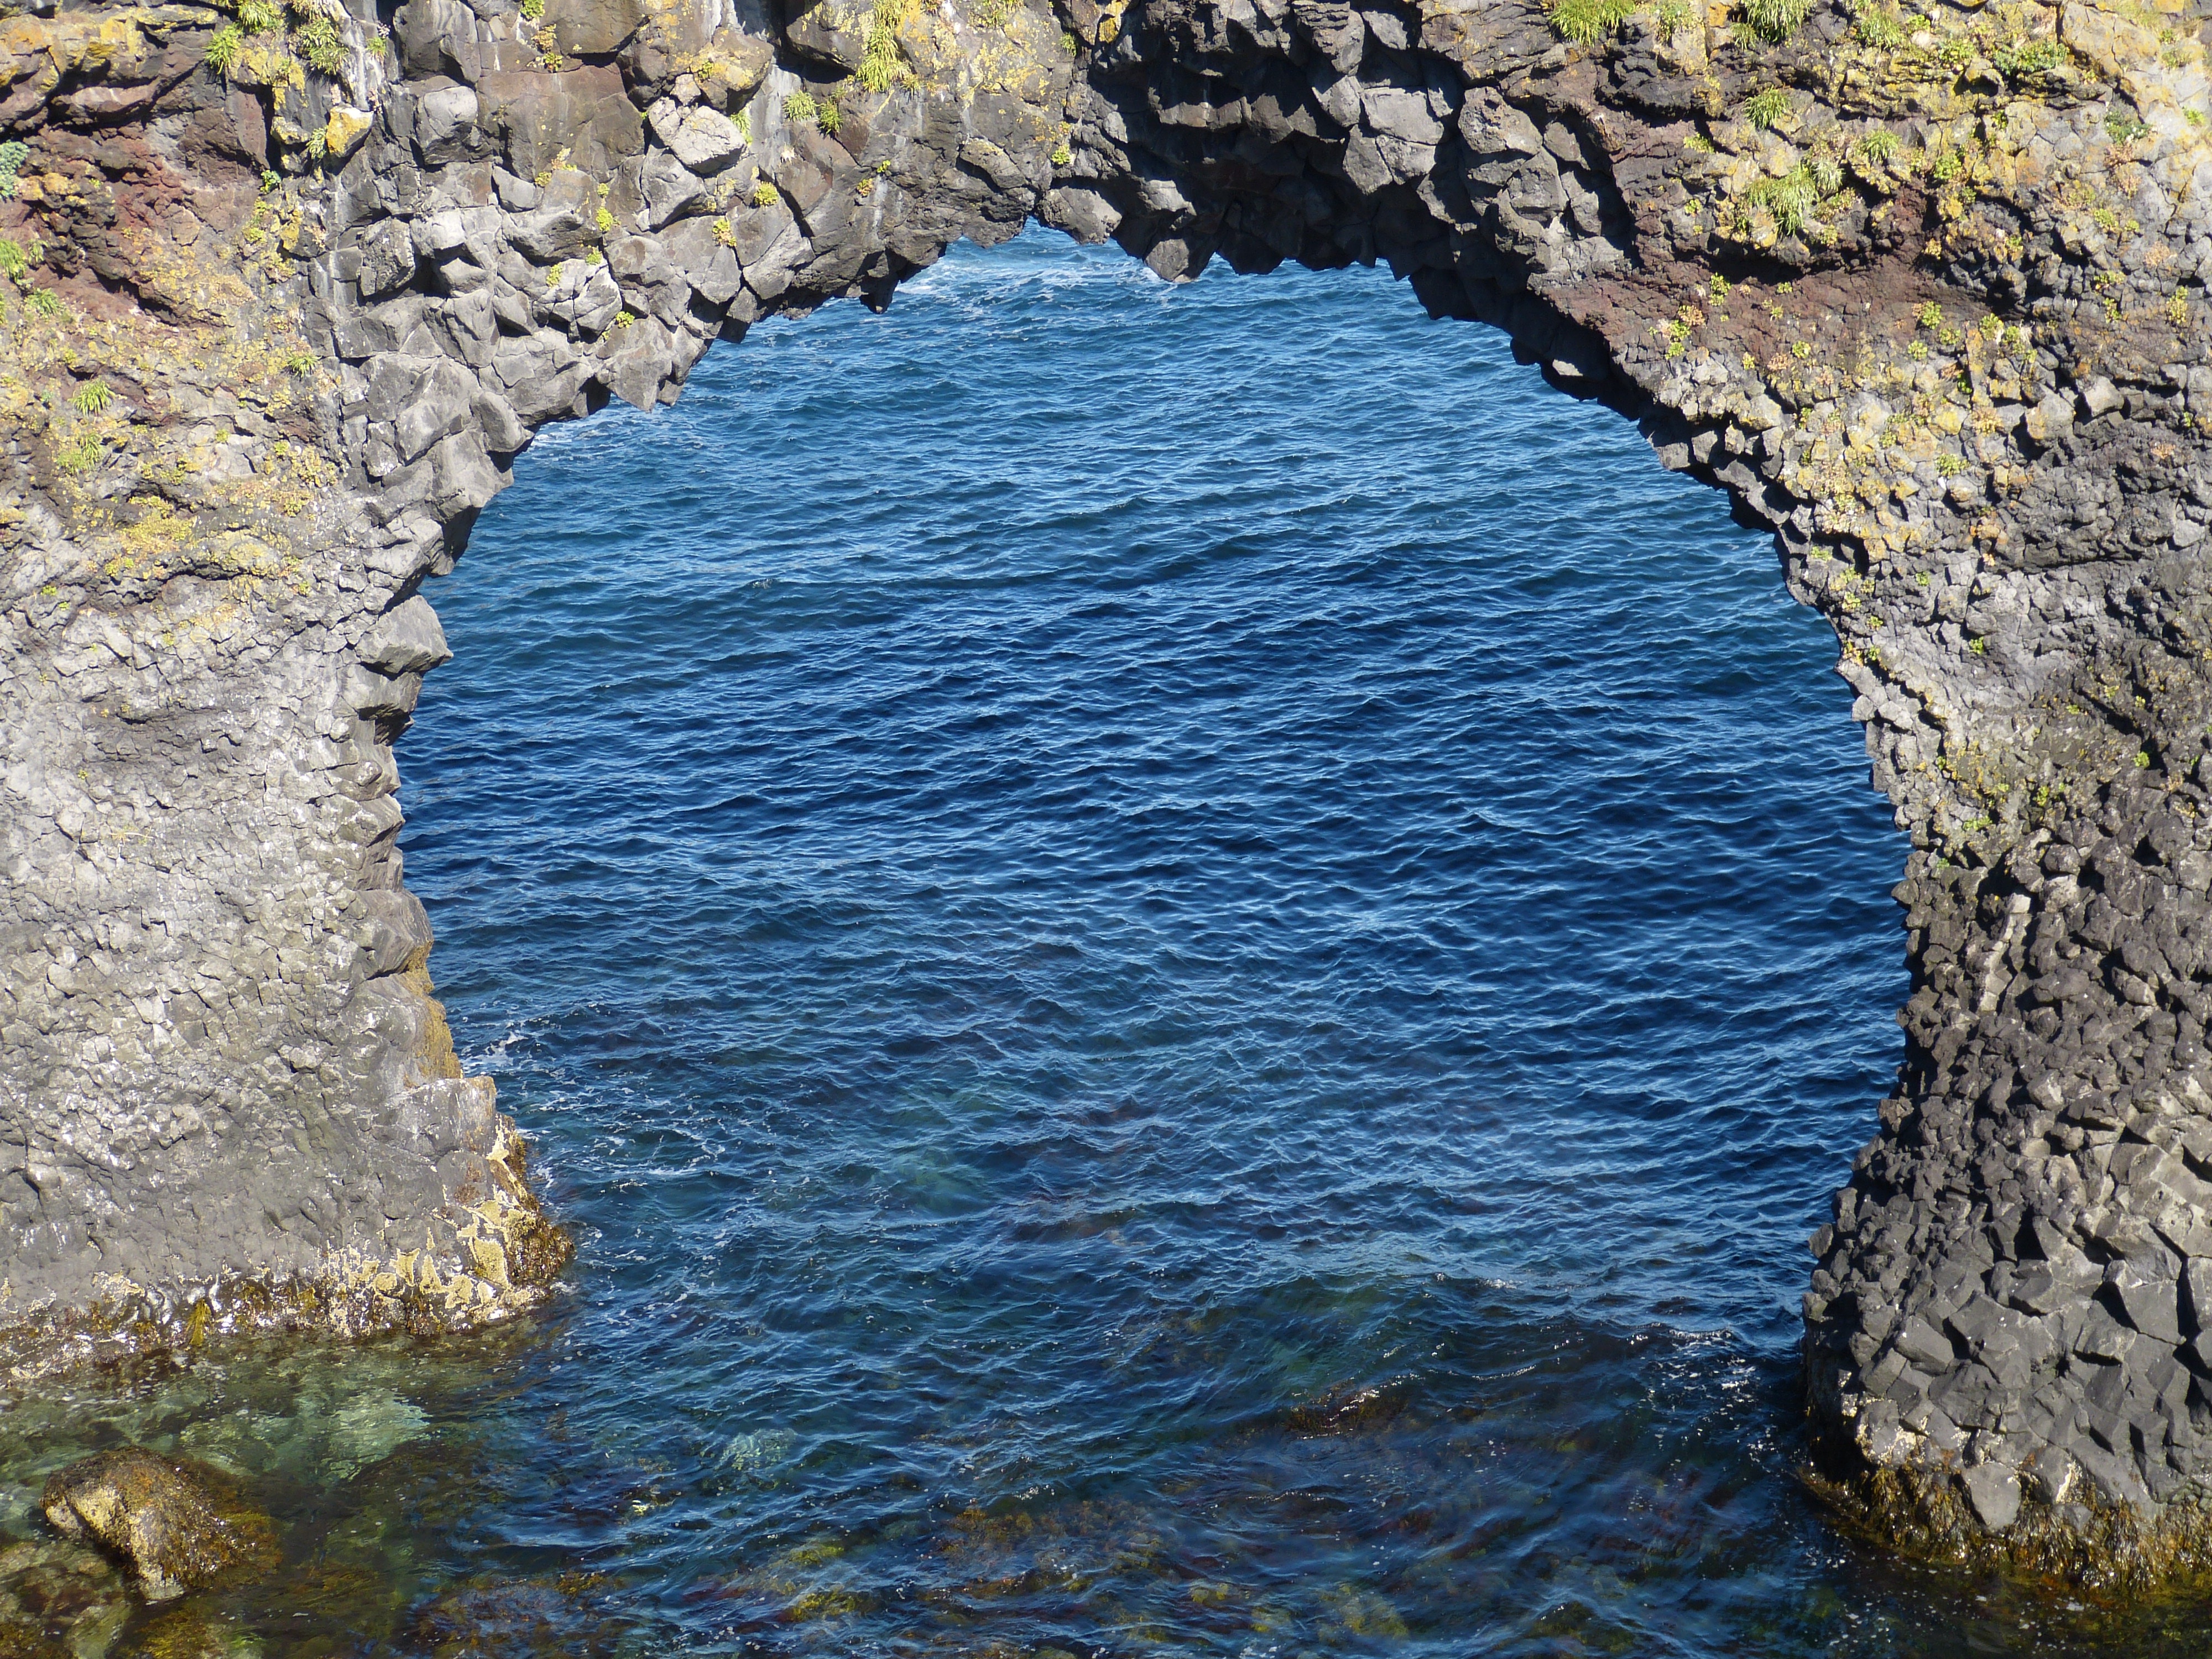
sea, coast, water, nature, rock, ocean, lake, river, cliff, stream, reflection, rapid, iceland, reservoir, terrain, waterway, geology, channel, atlantic, opening, rocky coast, volcanic, landform, volcanic rock, snaefellness, sn fellsnes peninsula